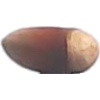
Label: hazelnut